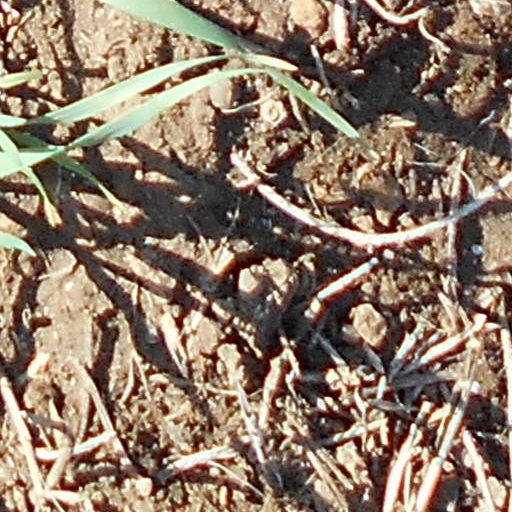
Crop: wheat